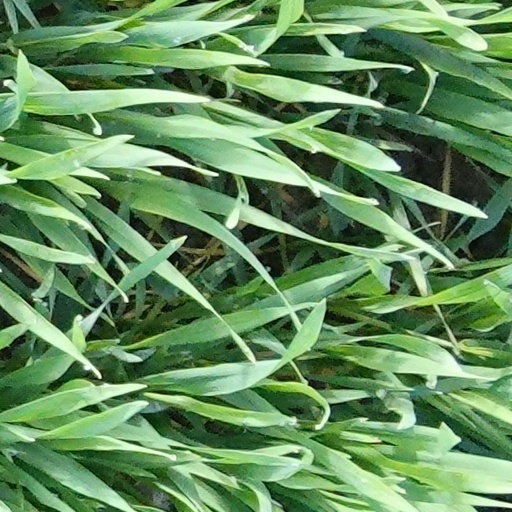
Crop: wheat